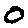
Label: 0